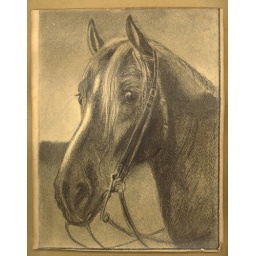
1915- Horse in ink on brown paper Payne John N SMALL